Geir Toskedal

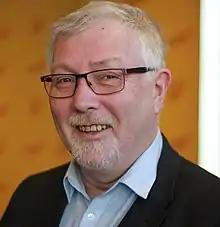
Geir S. Toskedal

Geir Sigbjørn Toskedal (born 27 April 1954) is a Norwegian politician for the Christian Democratic Party. He was elected to the Parliament of Norway from Rogaland in 2013 where he is a member of the Standing Committee on Local Government and Public Administration.